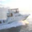
Label: ship